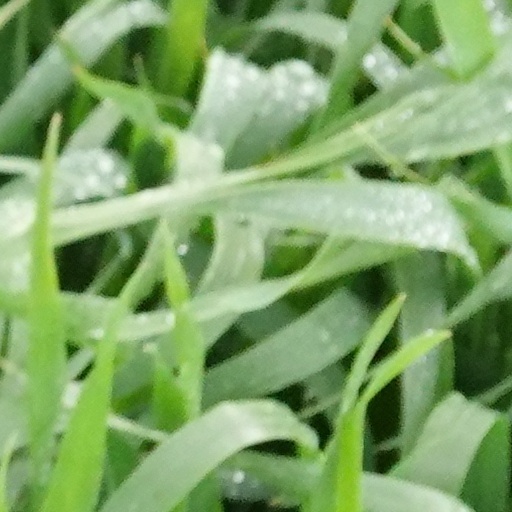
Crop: wheat